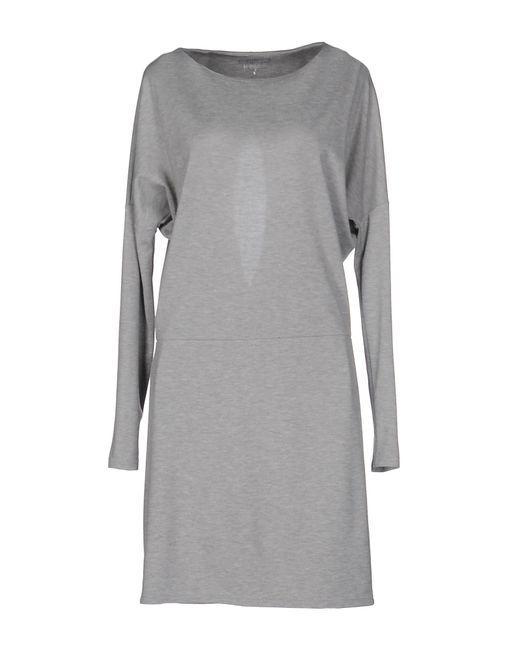
Graues Kleid mit Rundhalsausschnitt und voller Hülse für Damen